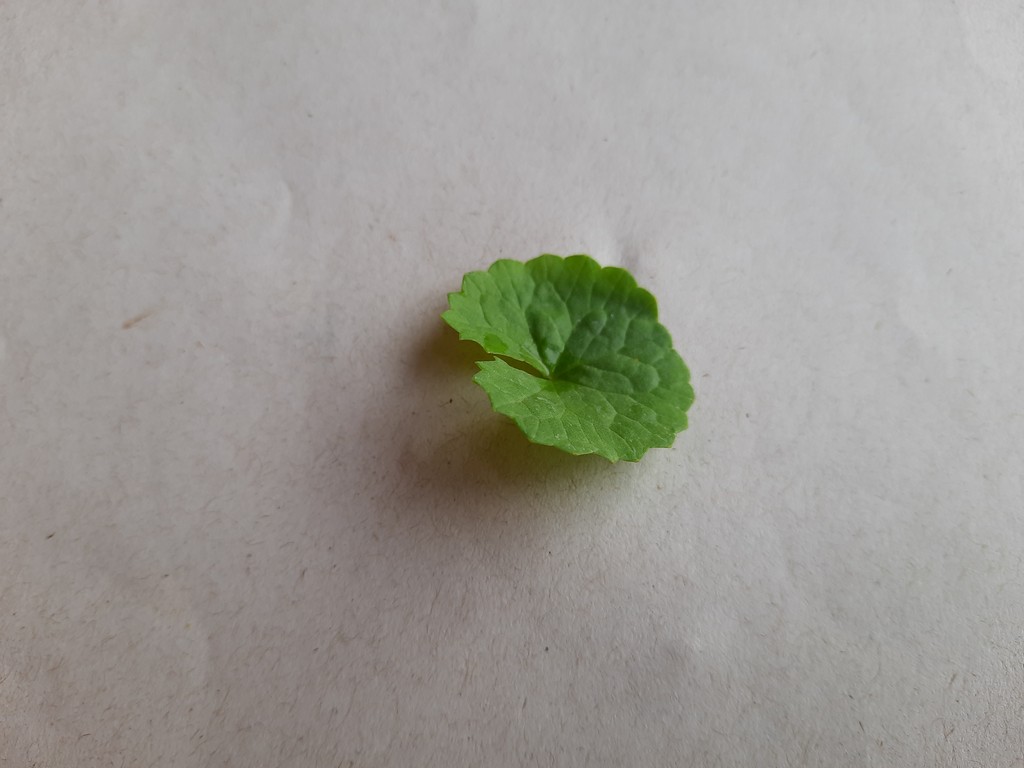
Label: Healthy